Moin moin

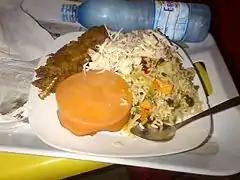
Nigerian fried rice served with grilled fish, mixed salad and "moi moi"

Moin-Moin, Moi-Moi or Olele (Yoruba: Mọ́yín-Mọyín, Ọ̀lẹ̀lẹ̀) is a steamed or boiled bean pudding made from a mixture of washed and peeled beans and onions, fresh red peppers, spices, and often fish, eggs, chicken and/or crayfish. It is a protein-rich Yoruba food that is commonly eaten across Yorubaland and close regions in West Africa.